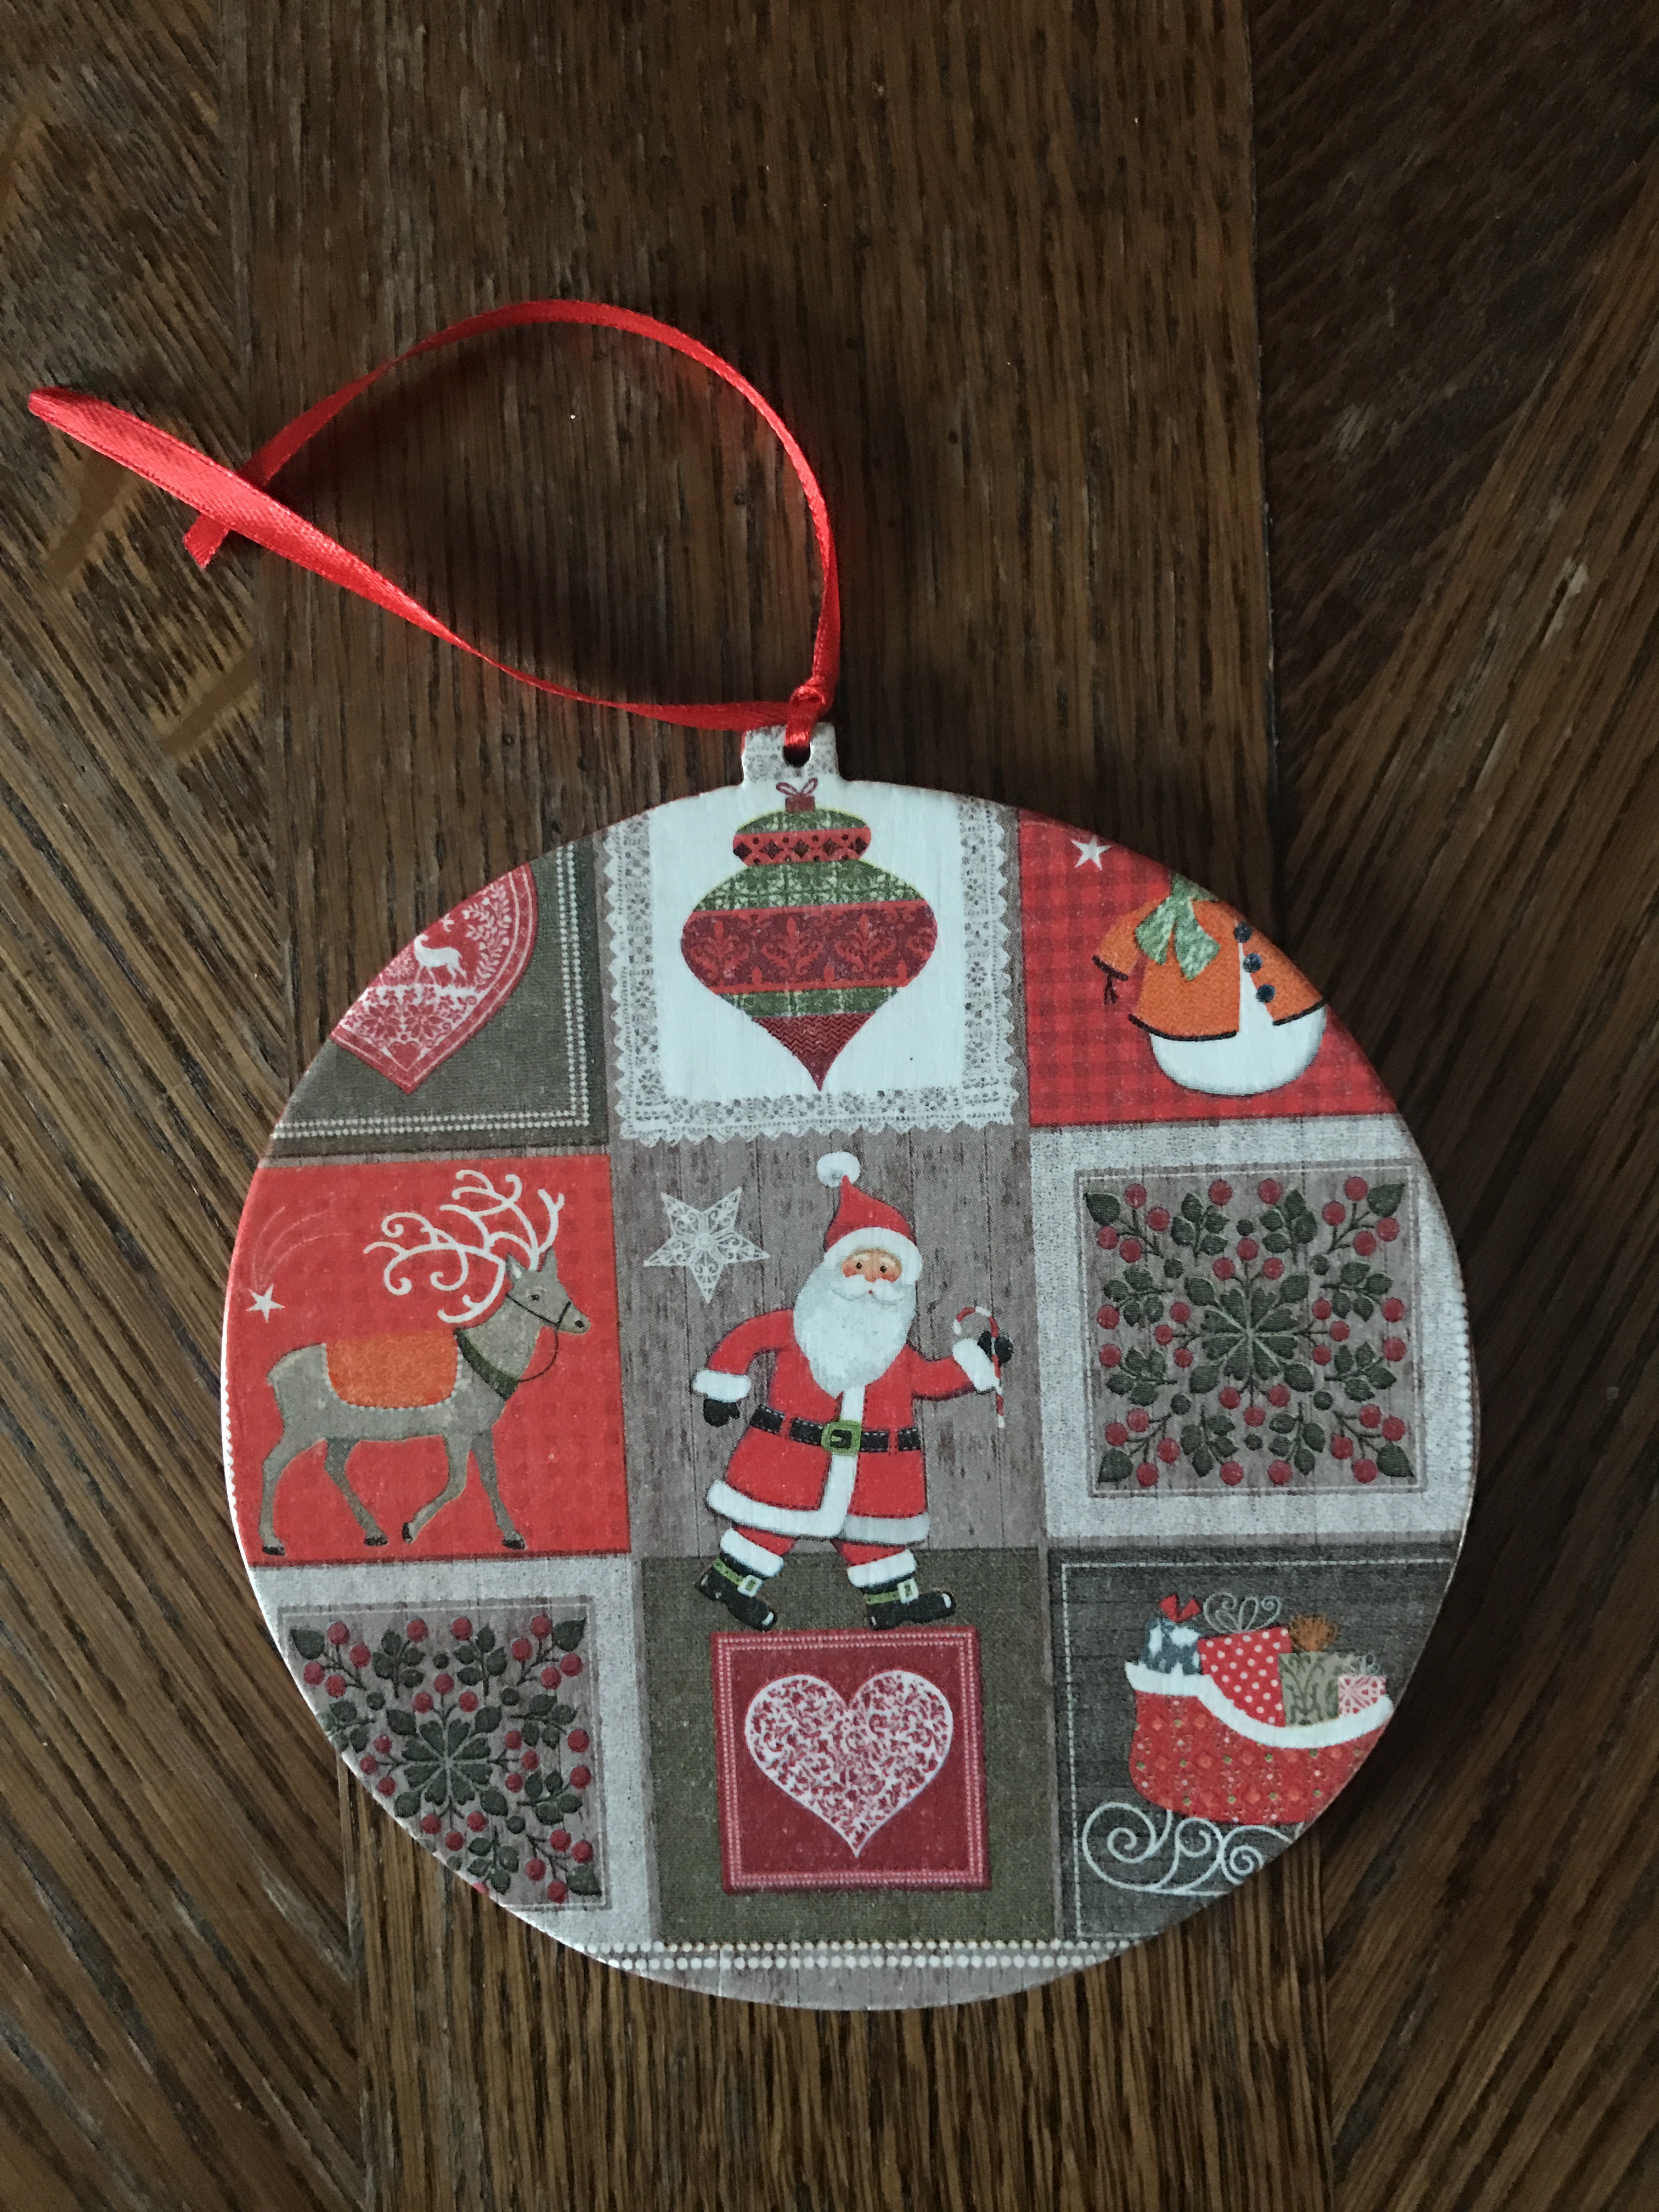
red, textile, art, shape, decoupage, christmas pendant, for a gift